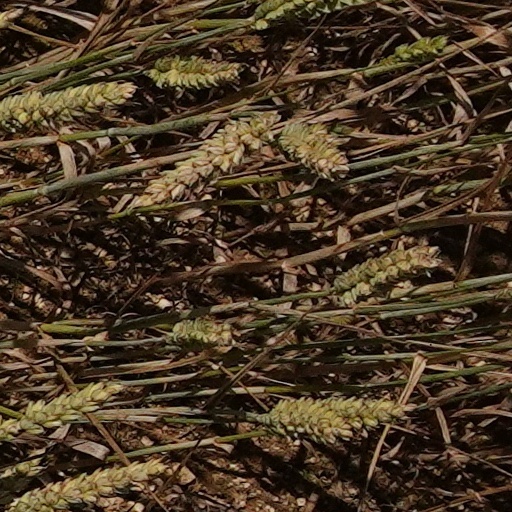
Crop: wheat